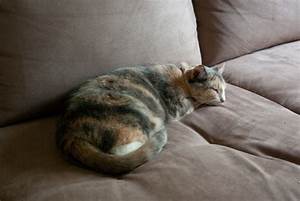
Label: gatto